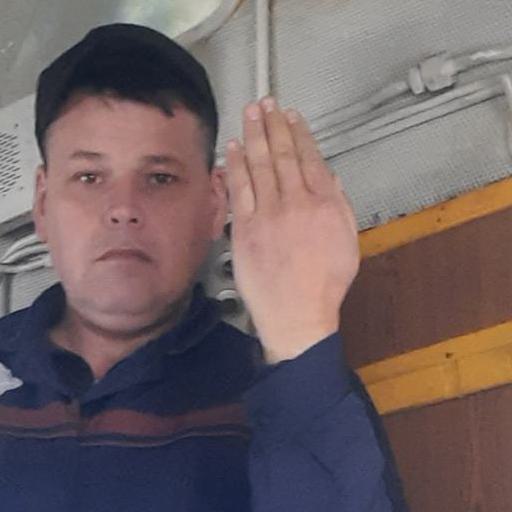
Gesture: stop_inverted